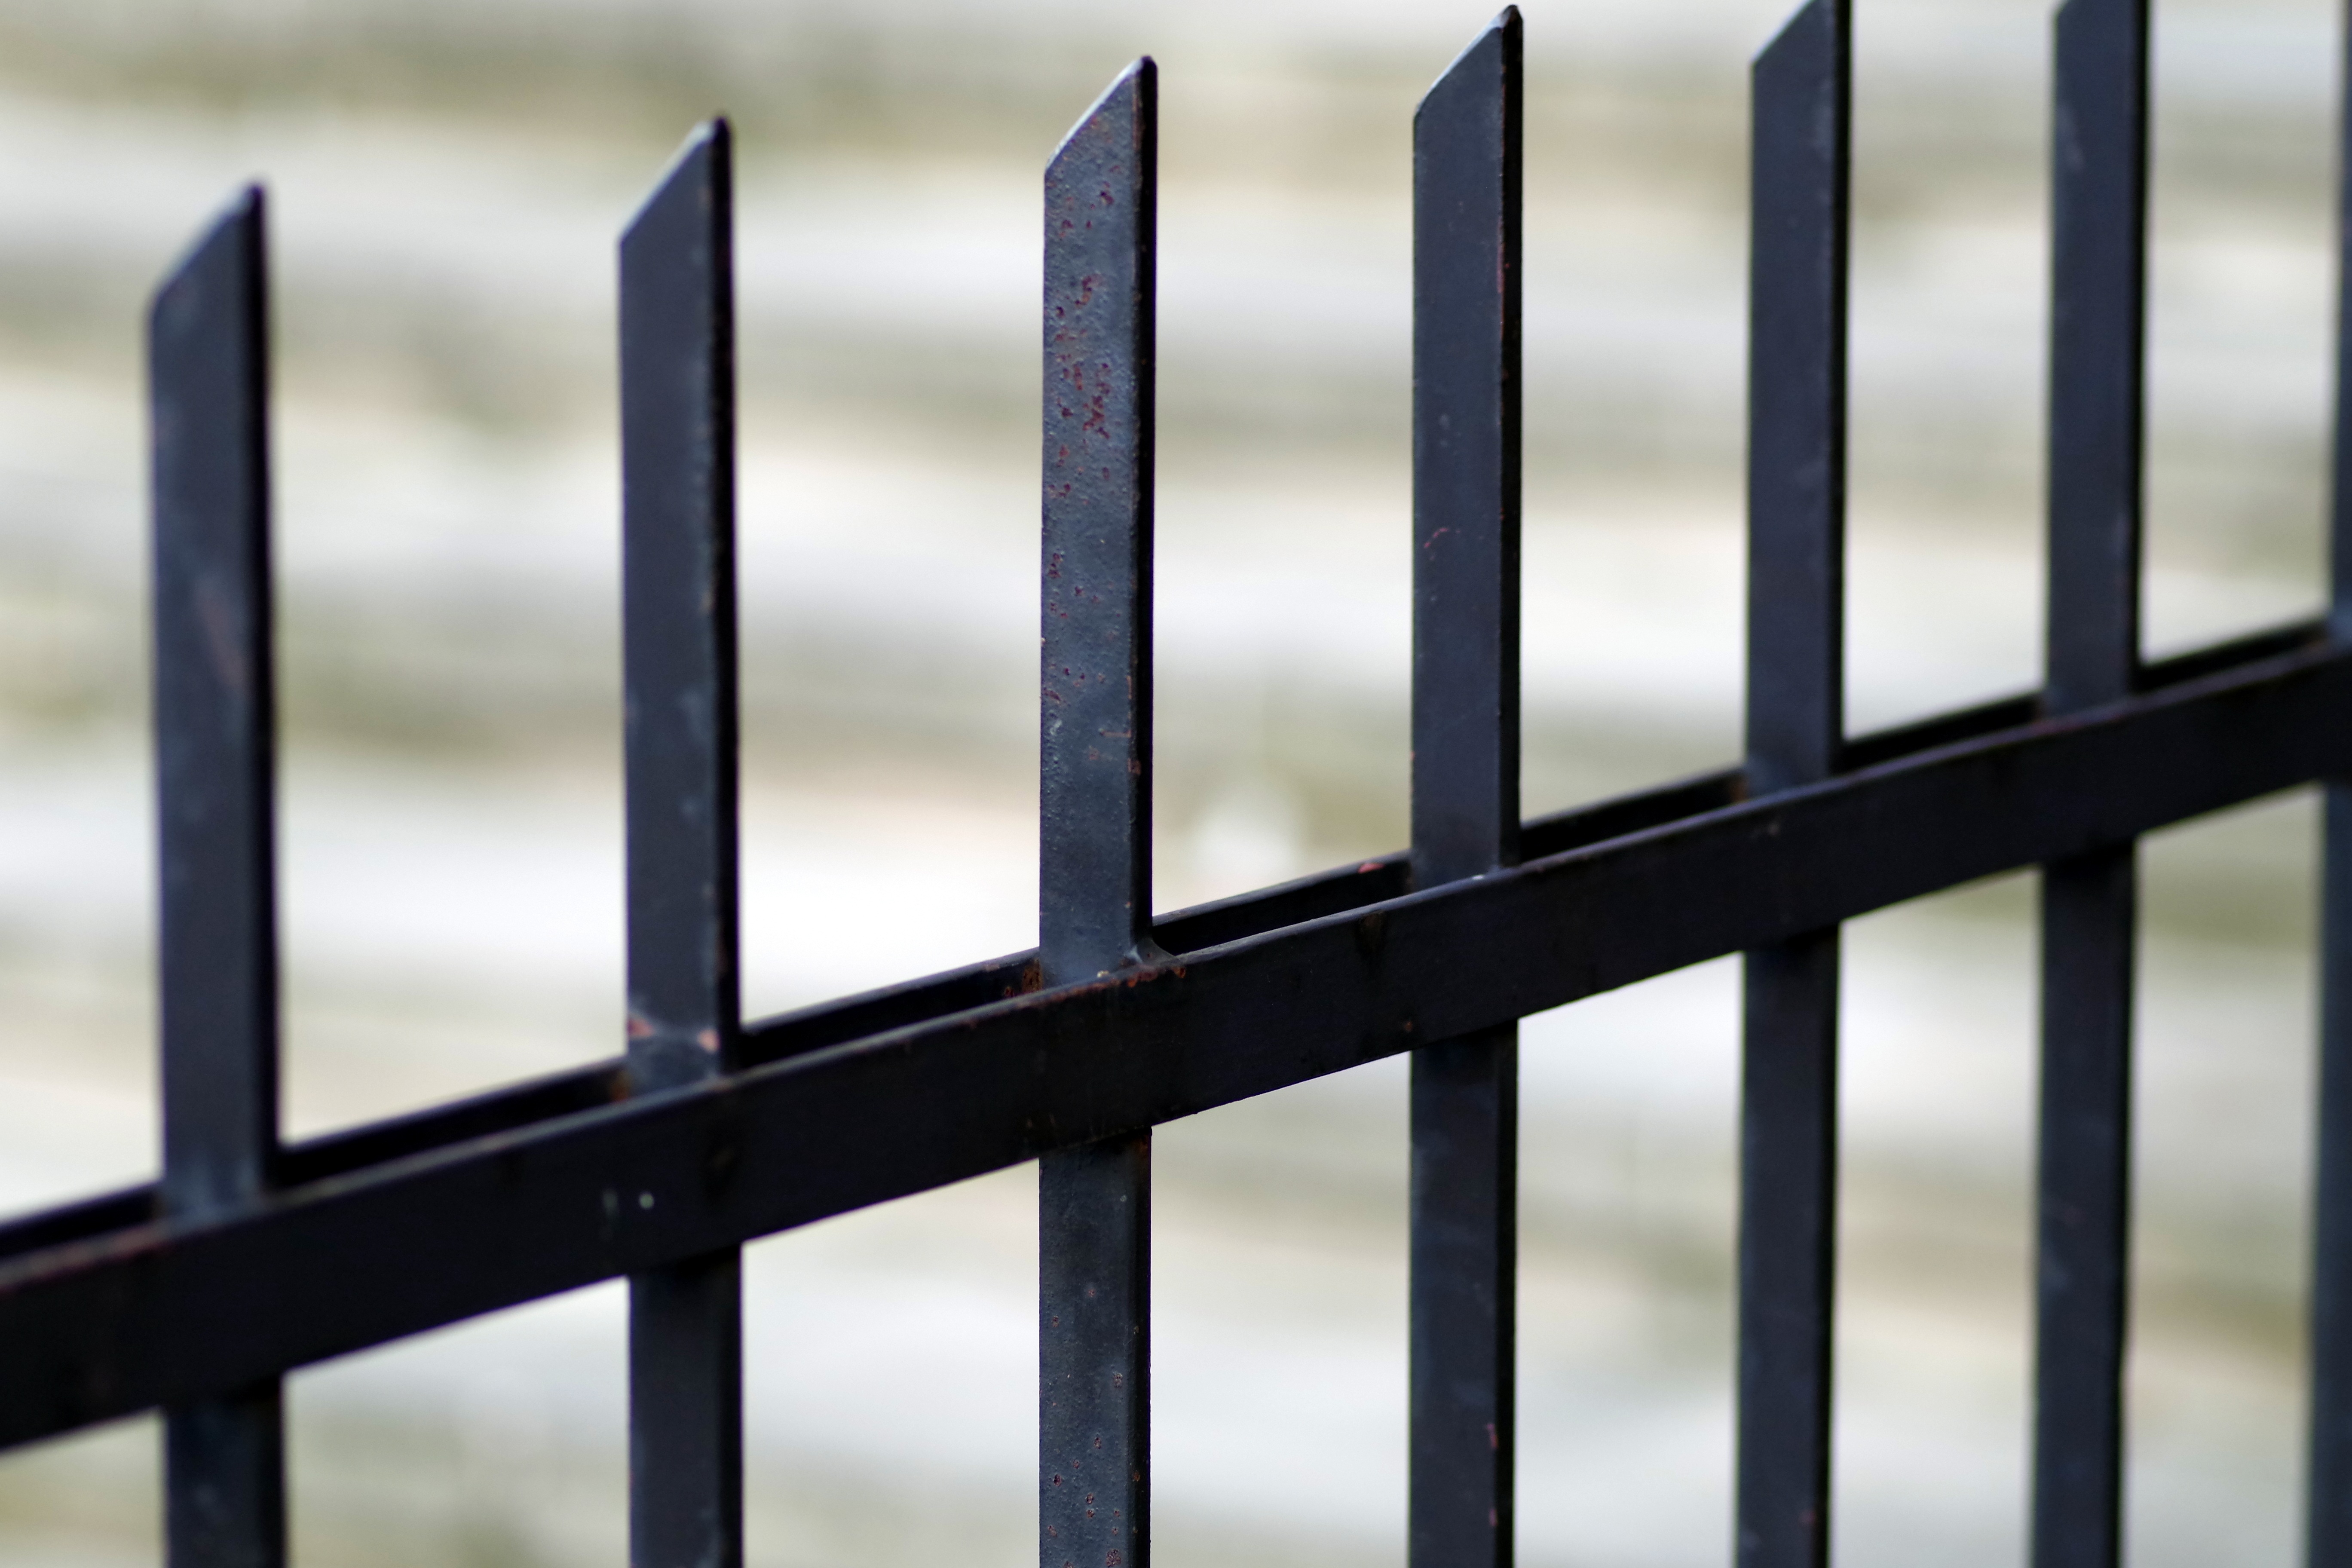
light, wood, white, window, wall, line, color, metal, fencing, black, furniture, lighting, handrail, design, rails, symmetry, iron, protection, shape, gateway, accessory, the fence, hurdle, window covering